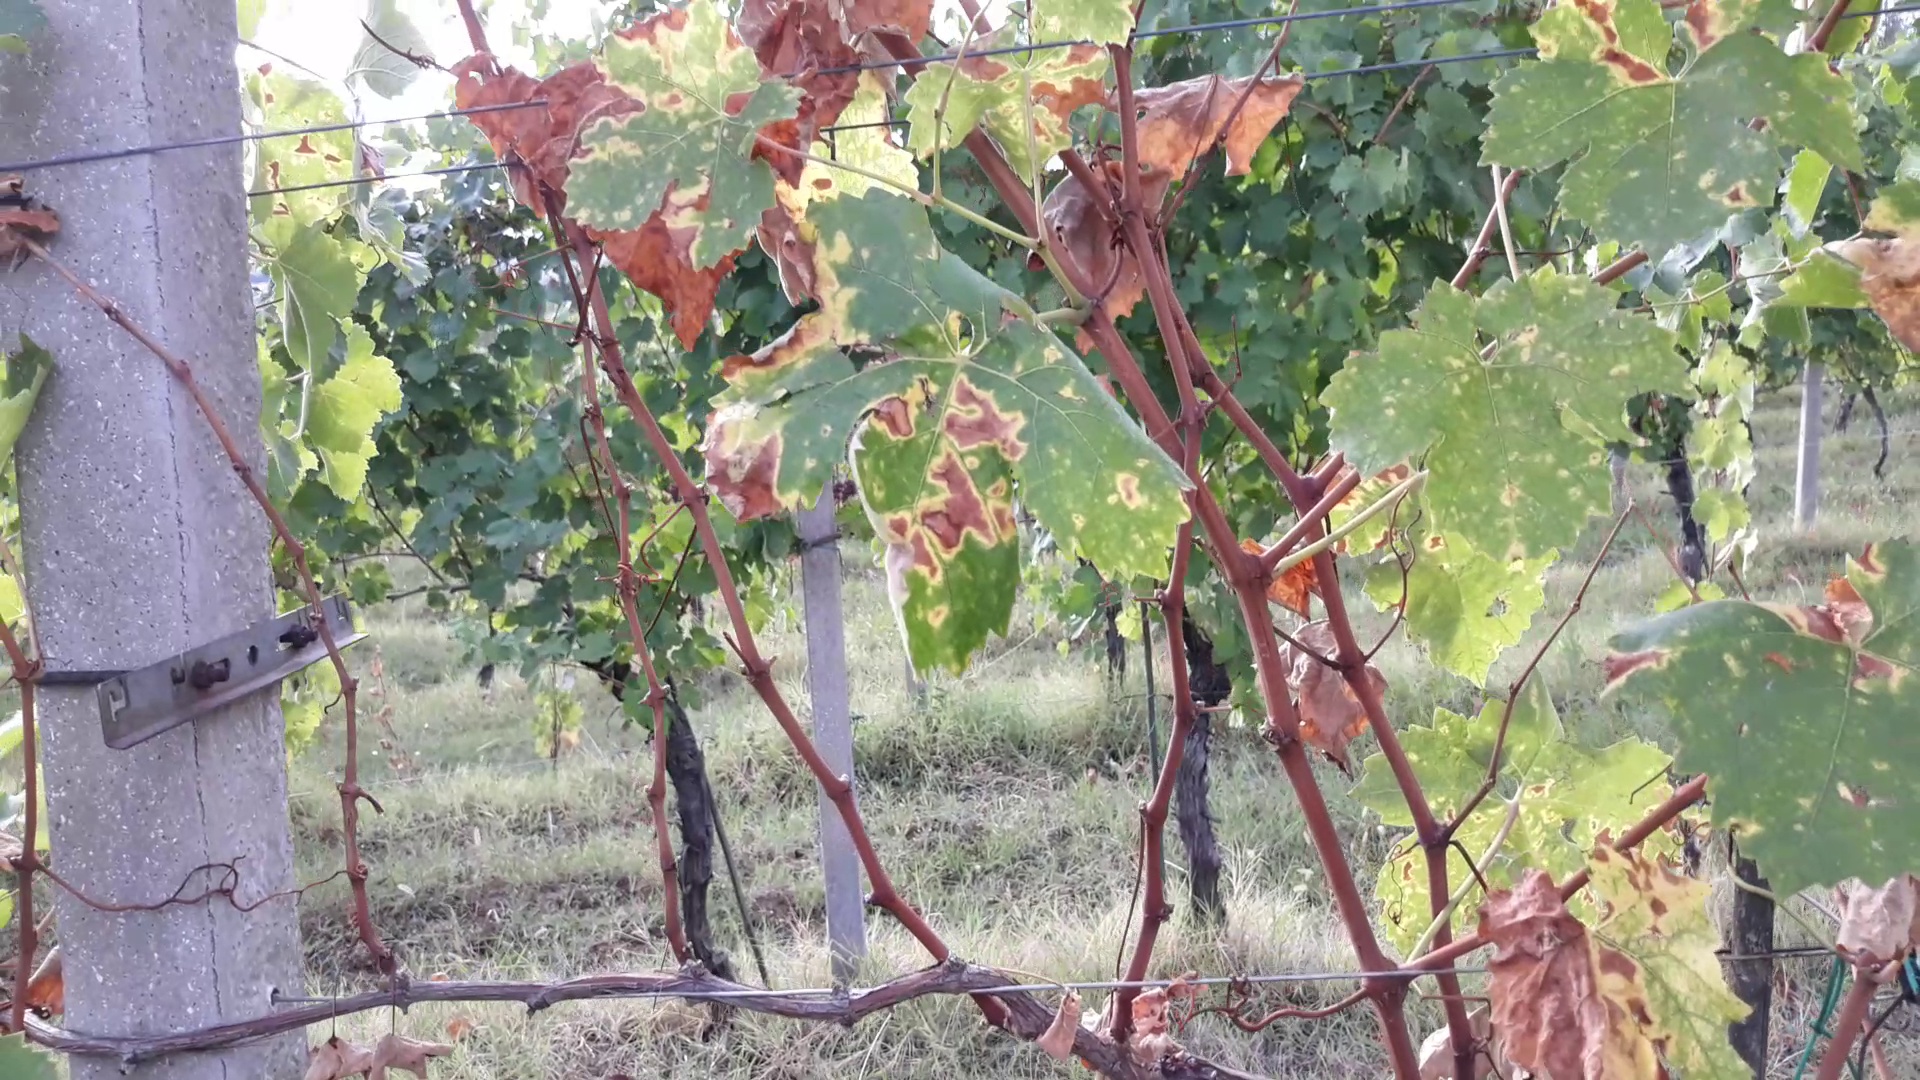
Label: esca